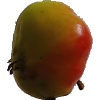
Label: Apple Red Yellow 2